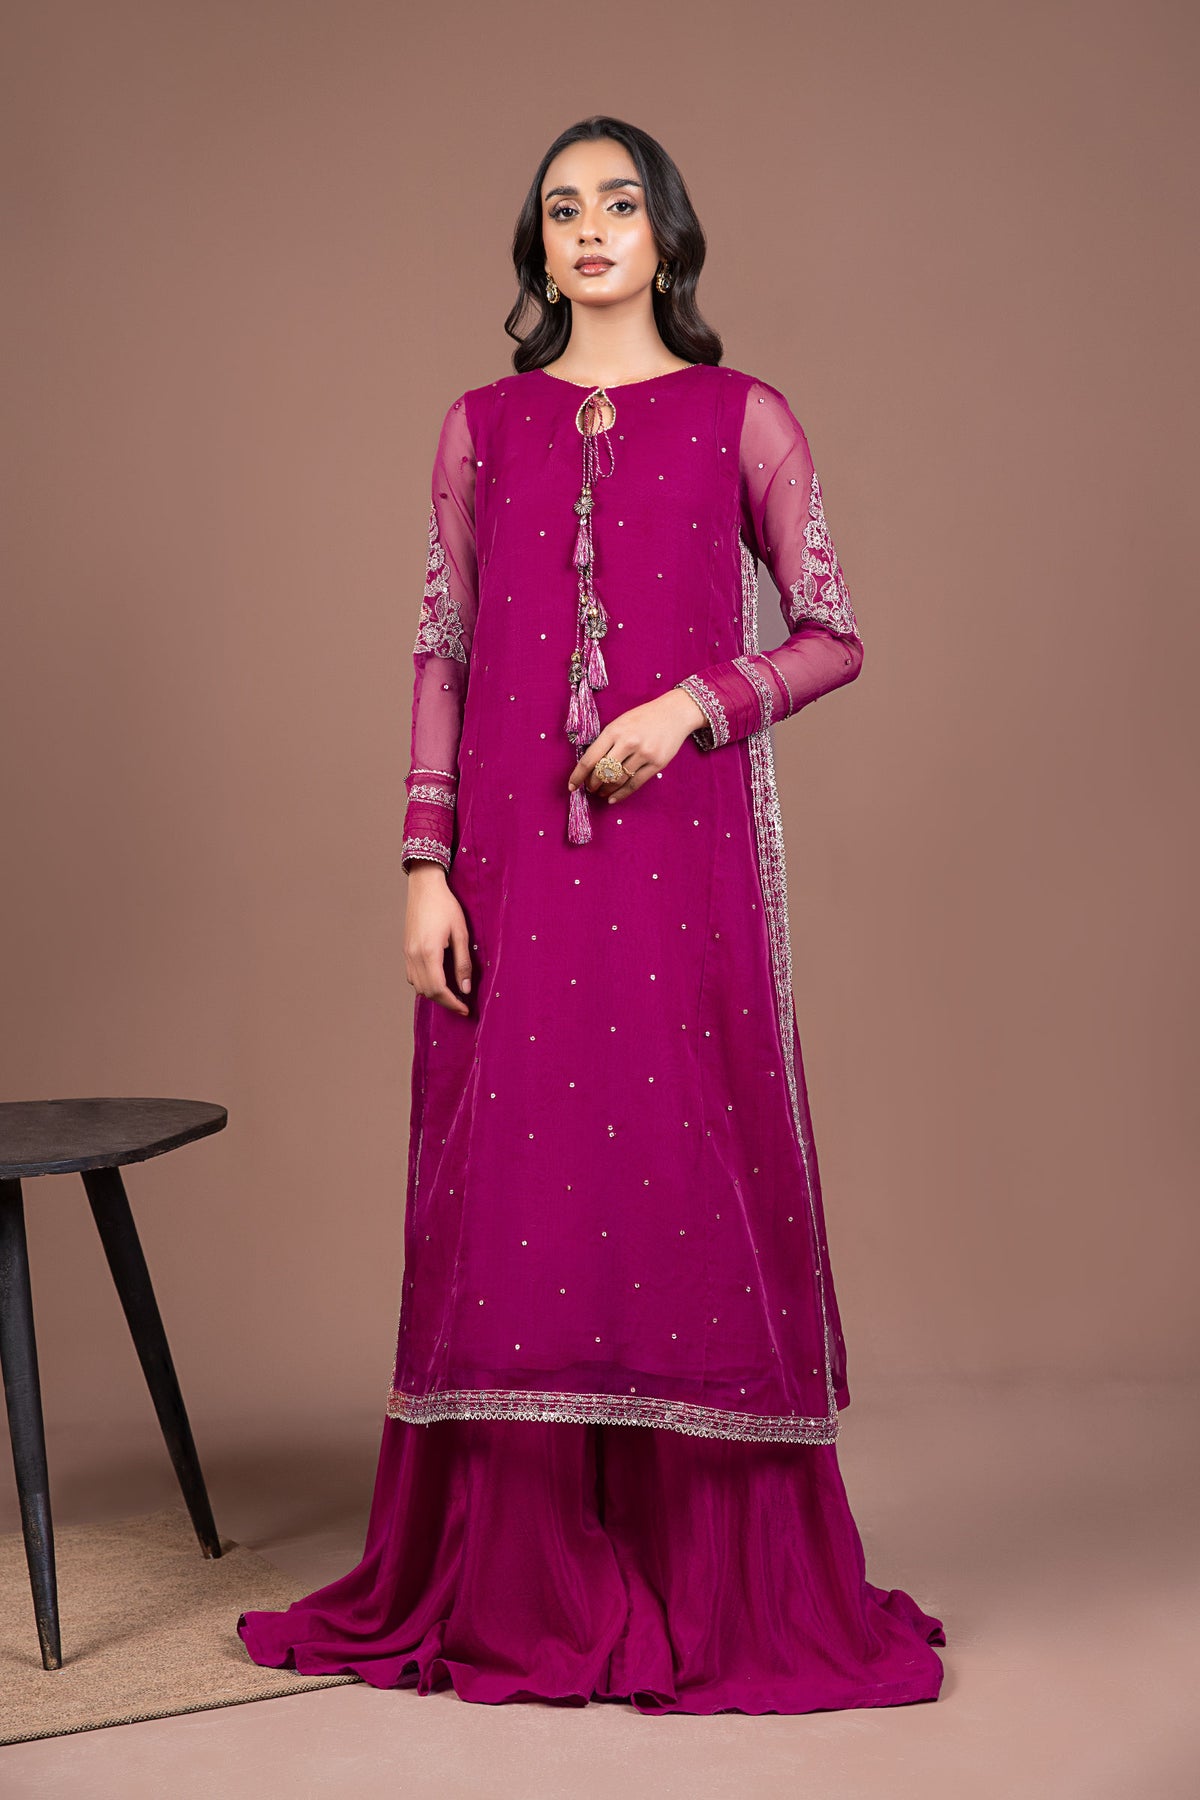
fuchsia embroidered net salwar suit